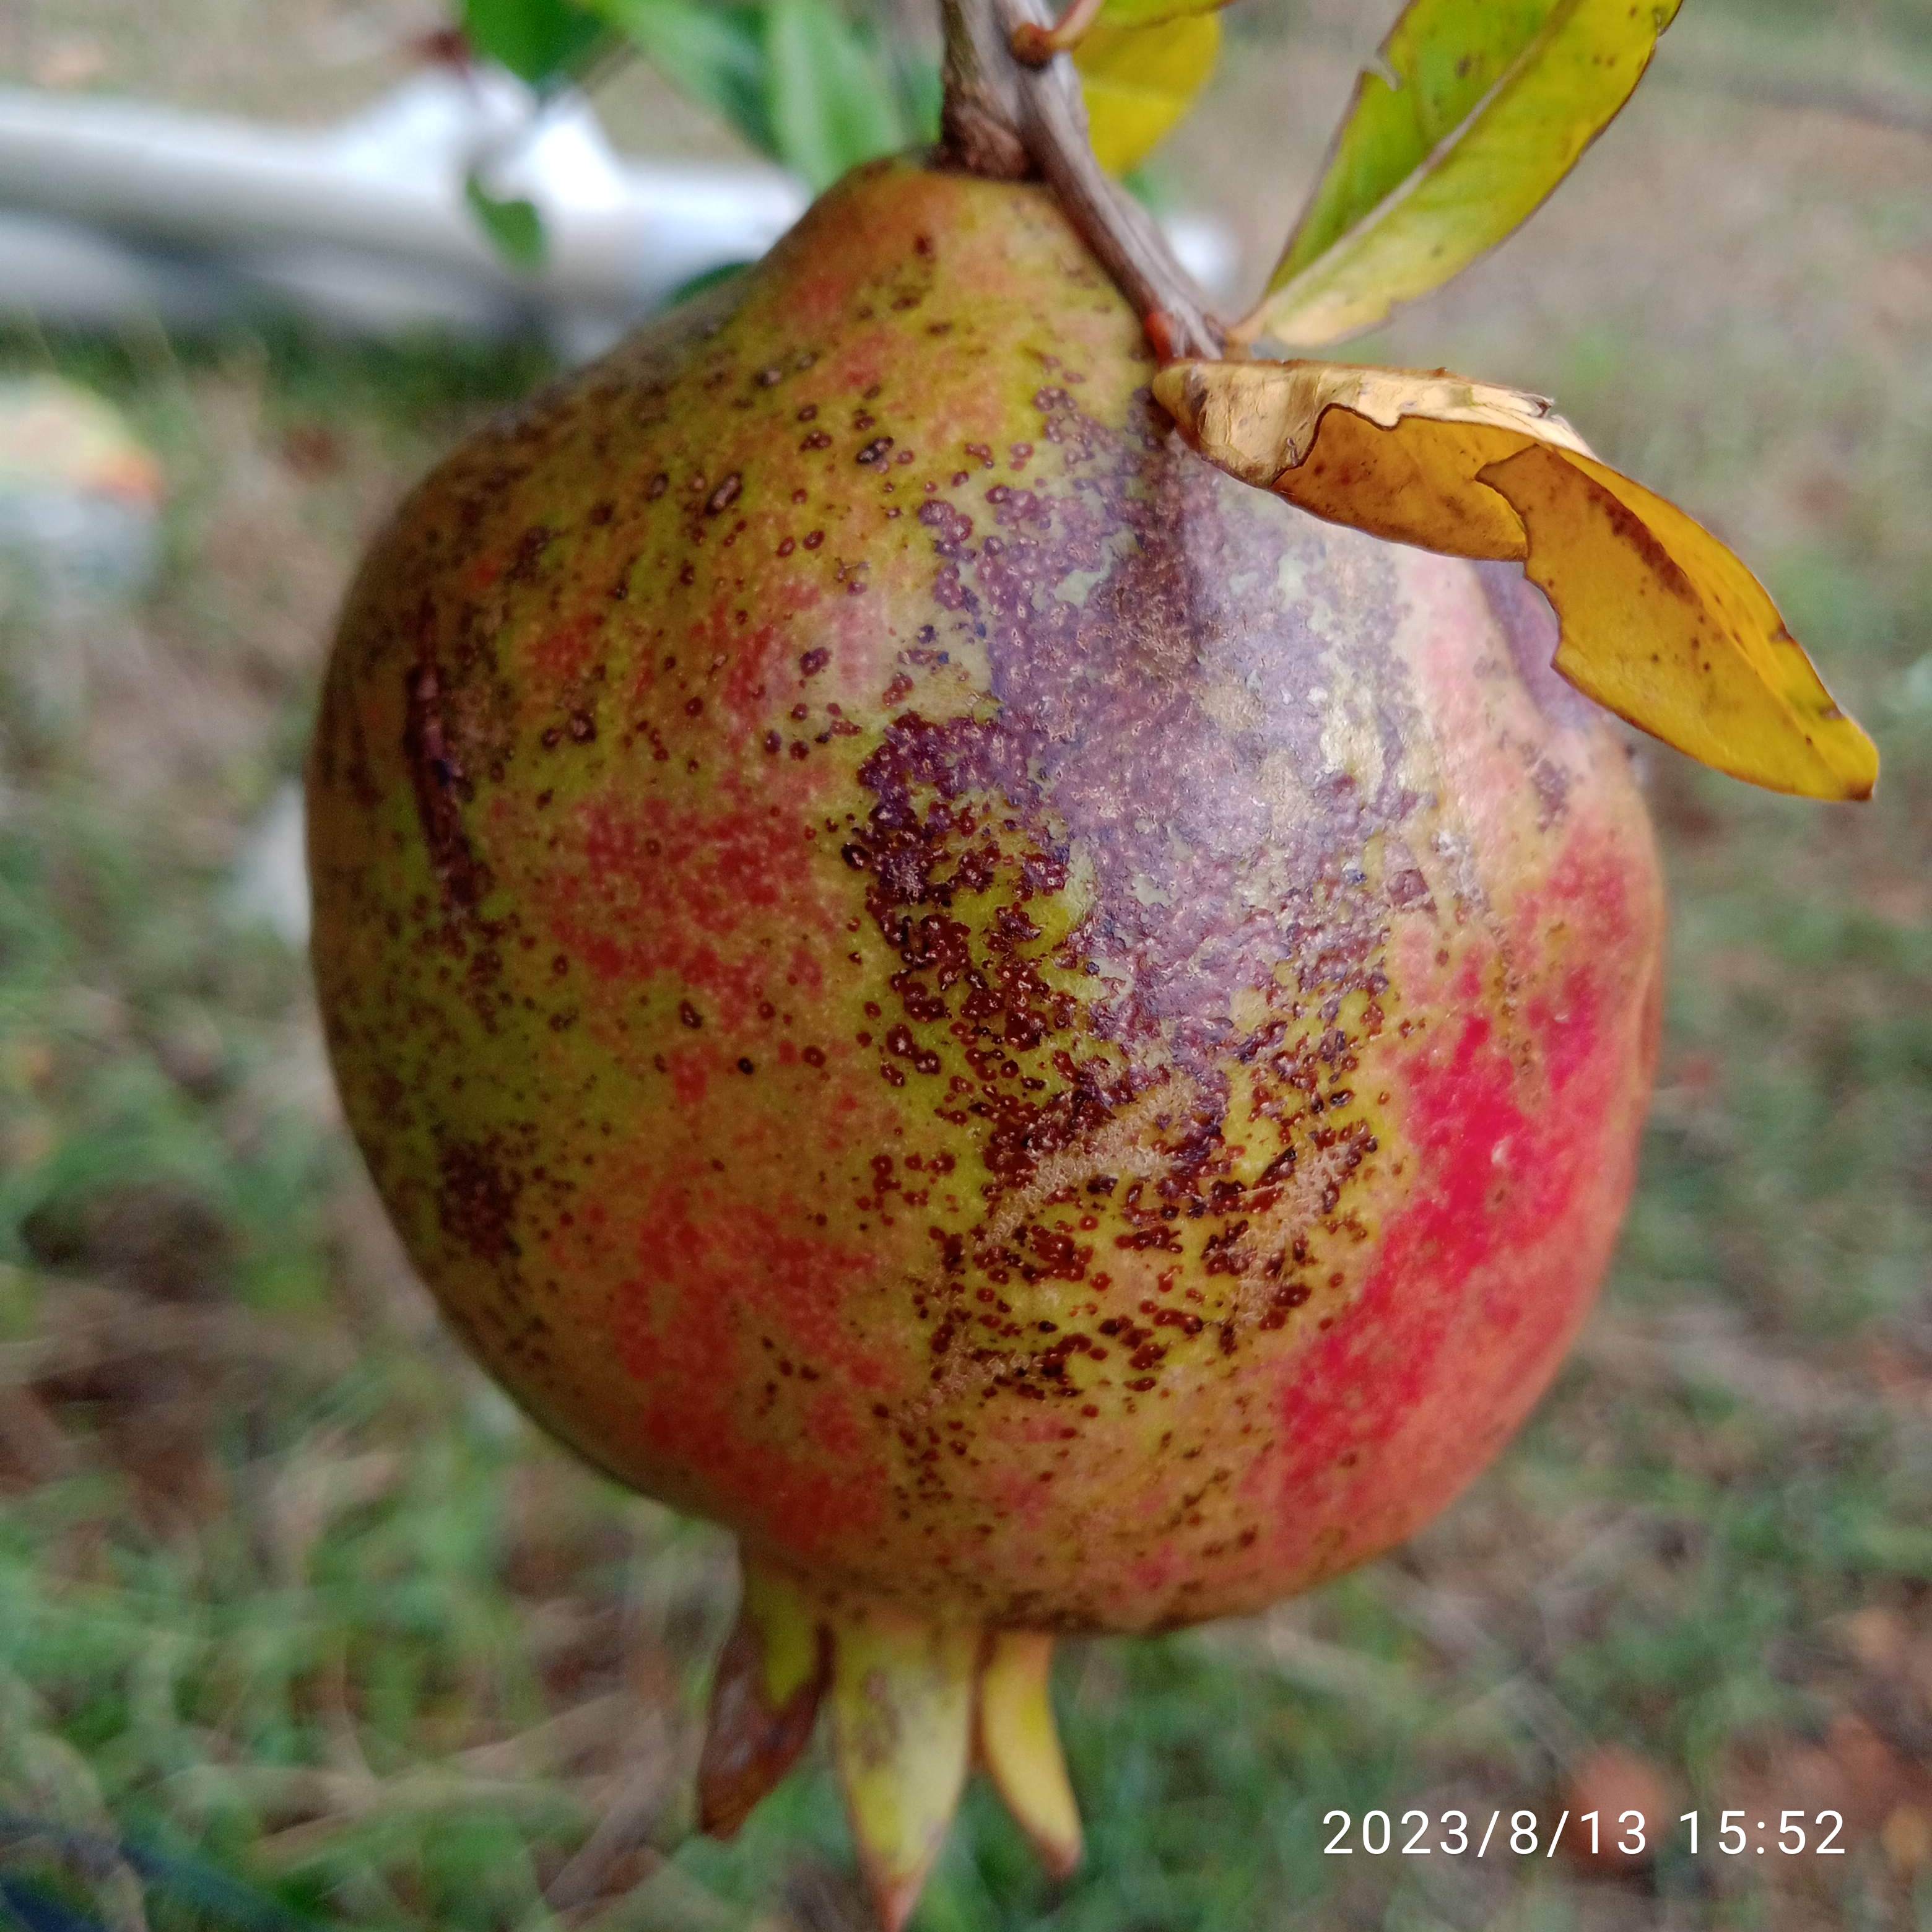
Label: Cercospora